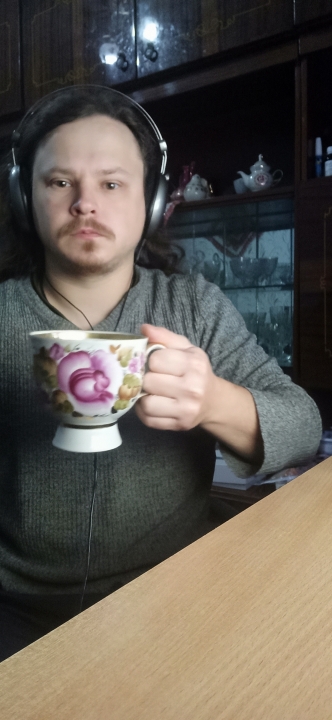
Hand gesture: no_gesture